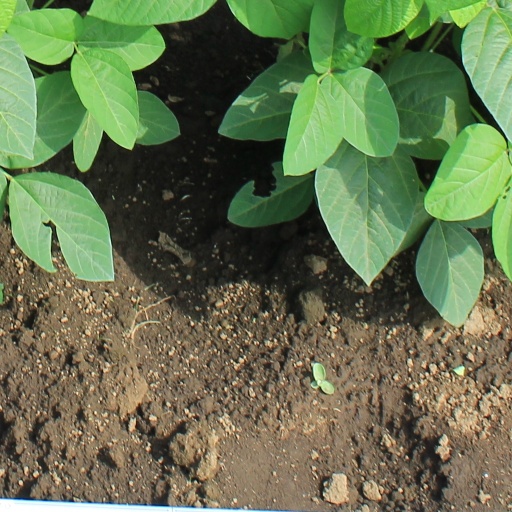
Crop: soybean